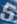
Number: 5